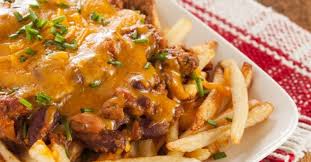
Label: trash